The White Eagle

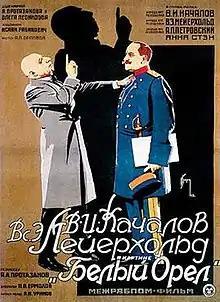

The White Eagle is a 1928 Soviet silent historical drama film directed by Yakov Protazanov and starring Vasili Kachalov, Anna Sten and Vsevolod Meyerhold. Set in Tsarist times, it is based on the short story "The Governor" (1906) by Leonid Andreyev.